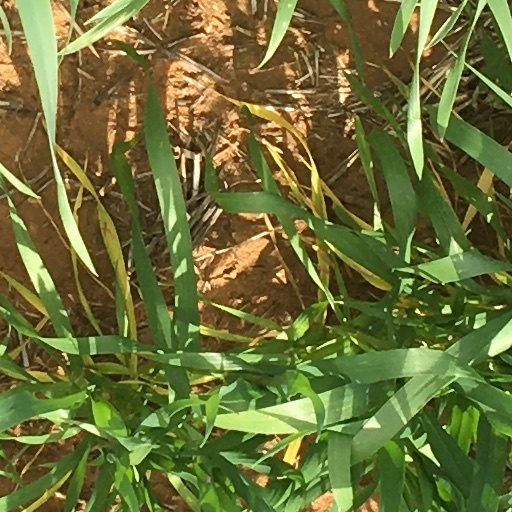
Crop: wheat